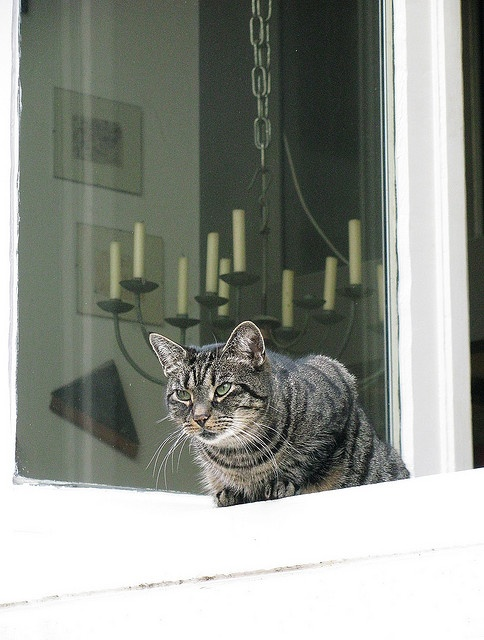
A cat sitting on top of a ledge near a window.
a grey cat staring silted  at window
A cat is looking out the window with a chandelier in the background.
A cat is looking out of a window
A cat with a suspenseful look sitting on a window seal.